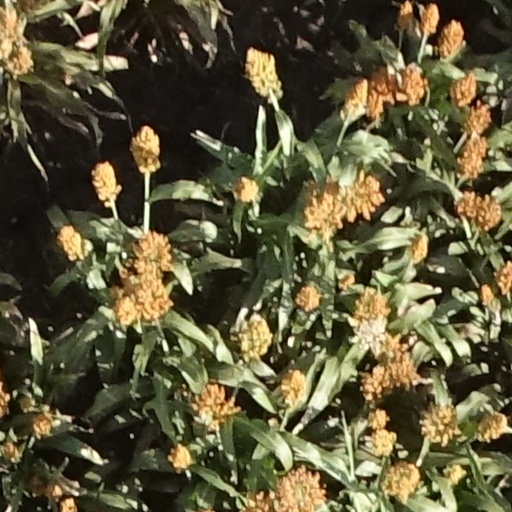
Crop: sorghum